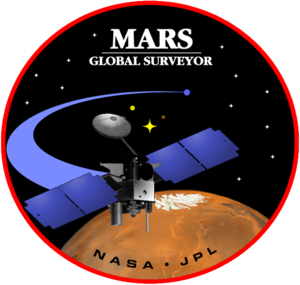
Mars Global Surveyor, également désignée par son sigle MGS, est une mission spatiale développée par le centre JPL de la NASA qui a étudié de 1997 à 2006 l'atmosphère et la surface de la planète Mars en circulant sur une orbite héliosynchrone autour de celle-ci. La sonde spatiale devait répondre aux nombreuses interrogations soulevées par les données collectées dans le cadre du programme Viking lancé 20 ans auparavant portant sur l'histoire de la planète, la structure de sa surface et de son atmosphère ainsi que sur les processus dynamiques encore à l’œuvre.